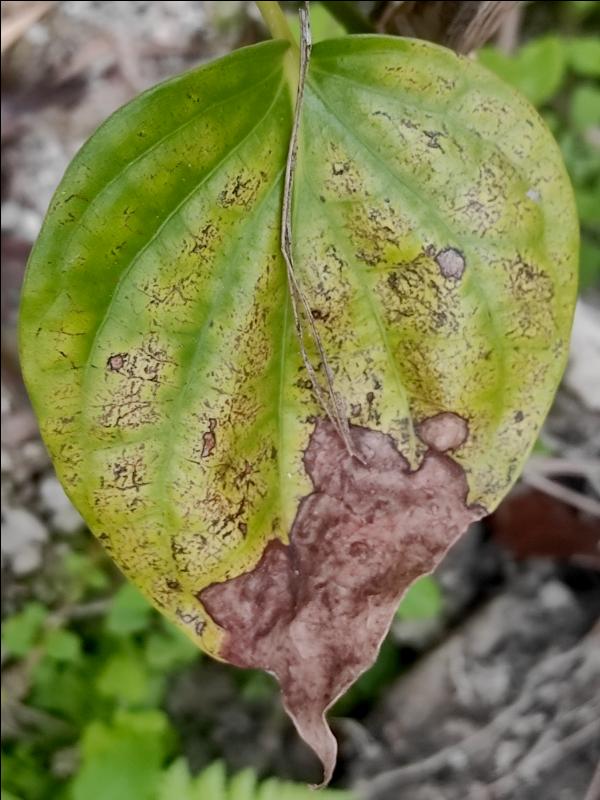
Label: Fungal_Brown_Spot_Disease